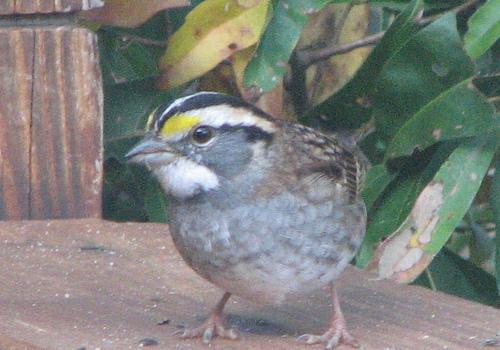
A photo of a white throated sparrow